Samarkand

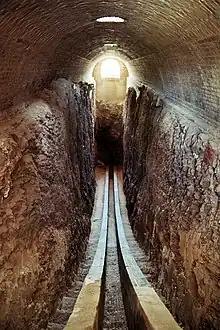
Many prominent astronomers worked at Ulugh Beg's observatory, which contained this mural sextant, constructed in Samarkand during the 15th century.

After the fall of the Samanids state in 999, it was replaced by the Qarakhanid State, where the Turkic Qarakhanid dynasty ruled. After the state of the Qarakhanids split into two parts, Samarkand became a part of the West Karakhanid Khaganate and from 1040 to 1212 was its capital. The founder of the Western Qarakhanid Khaganate was Ibrahim Tamgach Khan (1040–1068). For the first time, he built a madrasah in Samarkand with state funds and supported the development of culture in the region. During his reign, a public hospital (bemoristan) and a madrasah were established in Samarkand, where medicine was also taught.